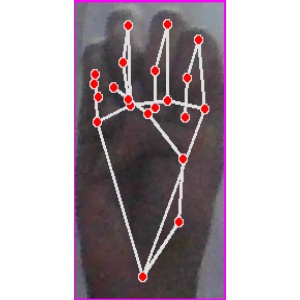
अक्षर: म